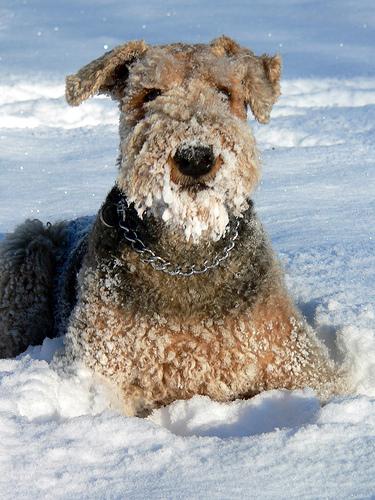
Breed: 200-n000008-Airedale